Venus and Adonis (Rubens, 1635)

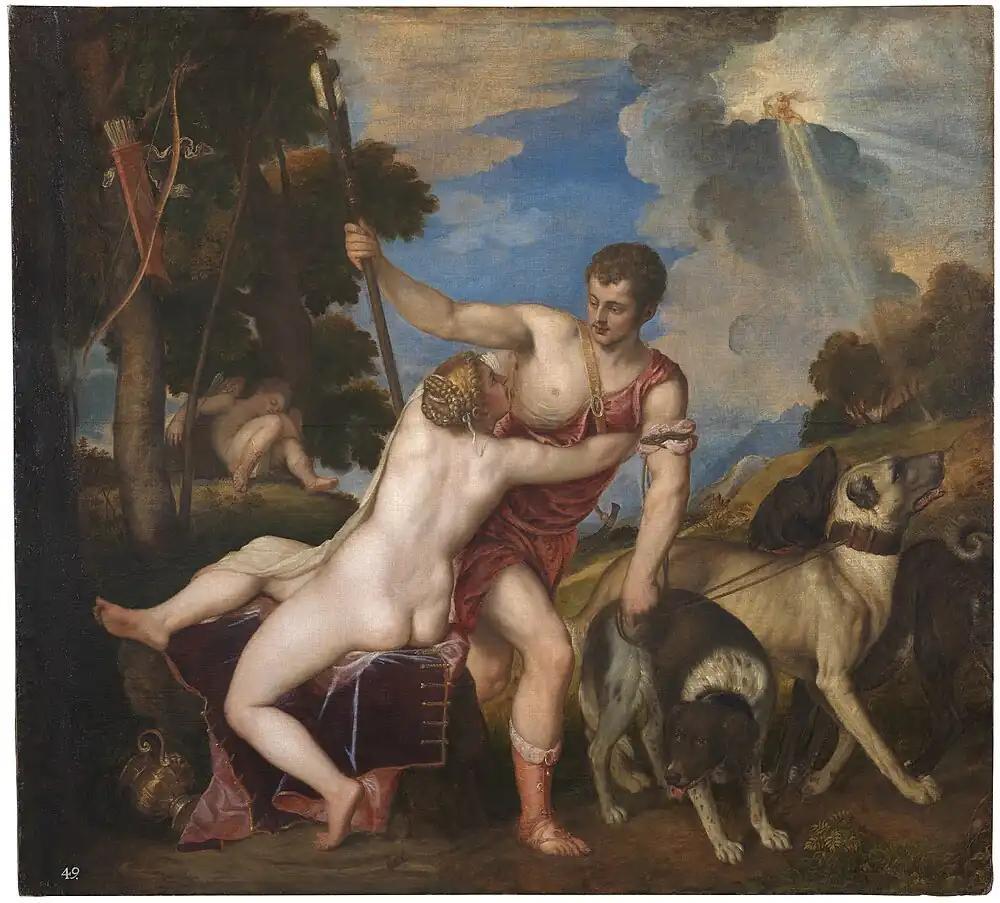
"Venus and Adonis" by Titian, Prado, 1554. The "Prado type"

Born in 1577 in Siegen, Peter Paul Rubens is considered one of the most influential Baroque artists, especially in Flemish Baroque tradition. During the early 1600s, Rubens was employed and patroned by Vicenco I Gonzaga. Working for Gonzaga allowed Rubens to travel all throughout southern Europe and gain knowledge and inspiration from high Renaissance and Baroque artists. This helped him develop his own artistic style. While in Madrid in 1628, Rubens produced a copy of Titian’s work and used it as influence for his piece.